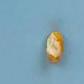
Maize quality: Bad